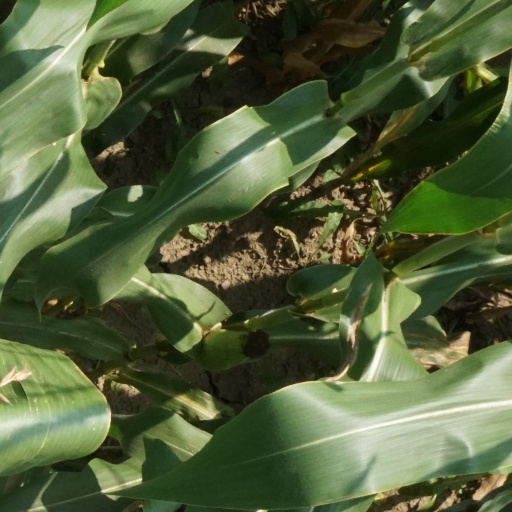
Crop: maize; corn